2010 Individual Ice Racing World Championship

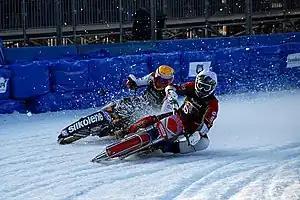
Final of the 2010 FIM Individual Ice Racing World Championship in Innsbruck

The 2010 FIM Individual Ice Racing World Championship was the 2010 version of FIM Individual Ice Racing World Championship season. The world champion was determined in nine finals in five cities between 6 February and 21 March 2010. The championship title was won by the defending champion Nikolay Krasnikov, who won seven of nine events. It was his sixth world champion title. The silver medal was won by Daniil Ivanov, who won the other two events. Dmitry Khomitsevich was third. The top five placing riders were from Russia. The first not-Russian rider was Franz Zorn from Austria.